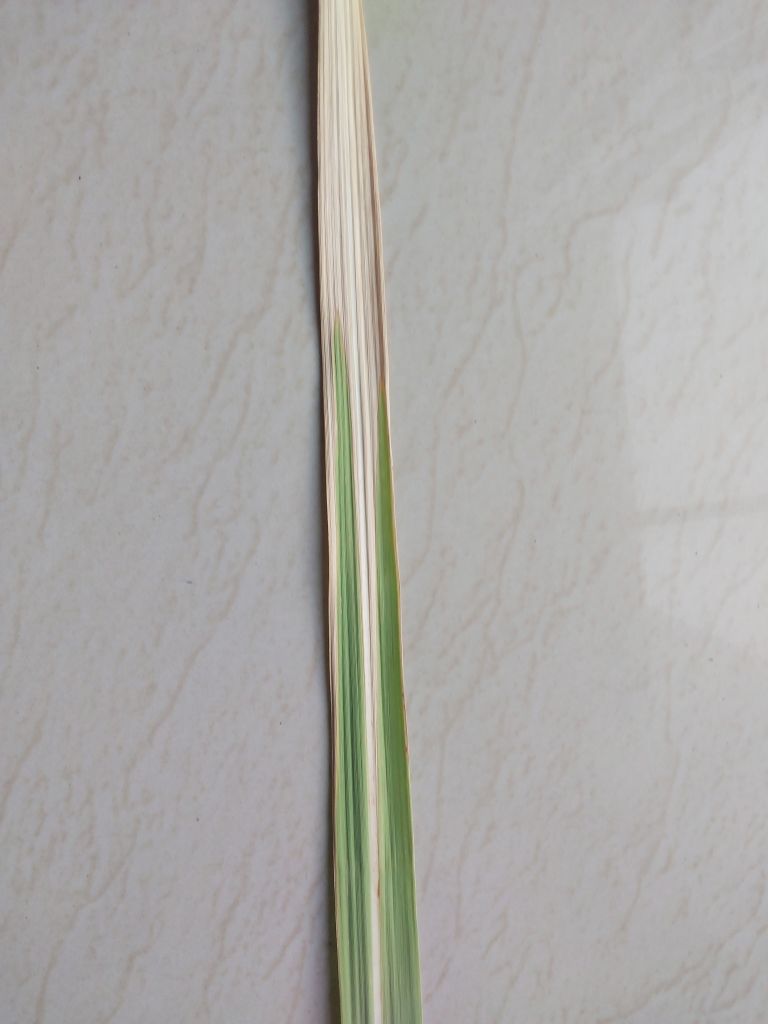
Label: Banded Chlorosis